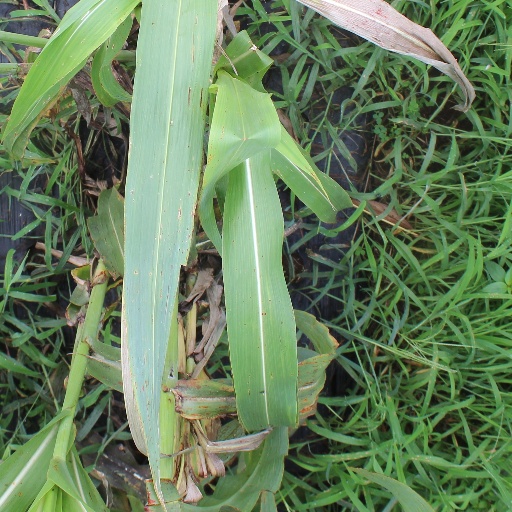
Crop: sorghum